Weirton, West Virginia

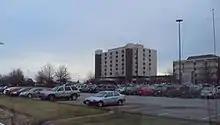
Weirton Medical Center

Historically, Weirton's economy was dominated by the steel industry, with the biggest employer being Weirton Steel Corporation. Over the years as the steel industry declined, the local economy has become more diversified, with retail services and medical services recording the largest increases. Due to the area's proximity to Pittsburgh, there is also a growing number of workers who work in Pittsburgh and commute from Weirton.